Walter F. Frear

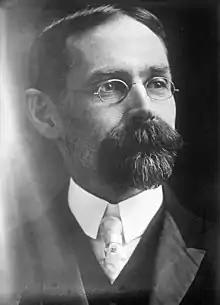

Walter Francis Frear (October 29, 1863 – January 22, 1948) was a lawyer and judge in the Kingdom of Hawaii and Republic of Hawaii, and the third Territorial Governor of Hawaii from 1907 to 1913.